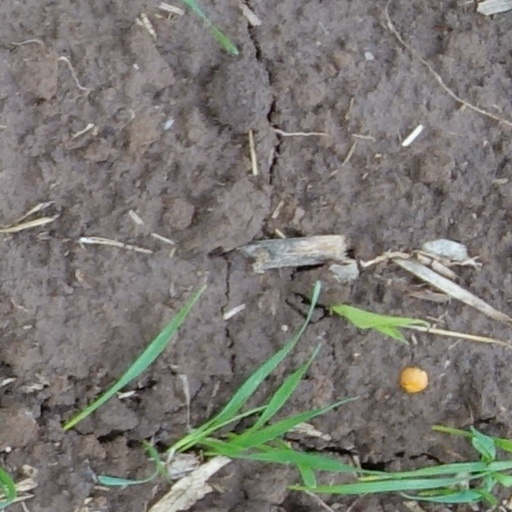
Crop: wheat